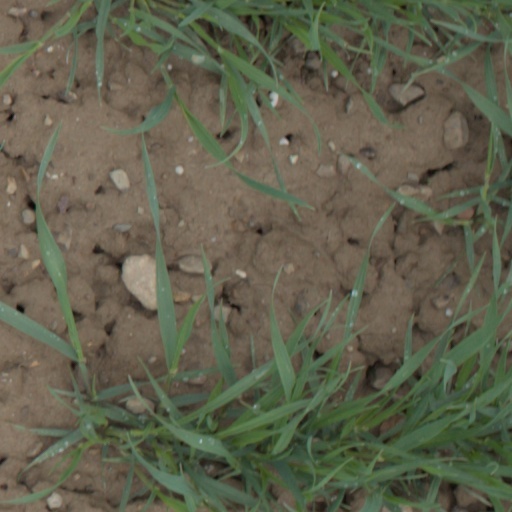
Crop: wheat